Maximilien Gardel

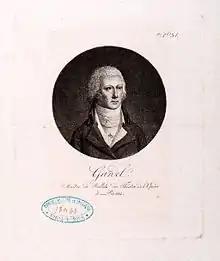

Maximilien Gardel (18 December 1741, in Mannheim – 11 March 1787, in Paris) was a French ballet dancer and choreographer of German descent. He was the son of Claude Gardel, ballet master to King Stanisław Leszczyński, and elder brother by 17 years of Pierre Gardel.